European Green Deal

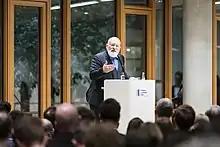
Timmermans delivering a speech about the Green Deal at the European Investment Bank Headquarters

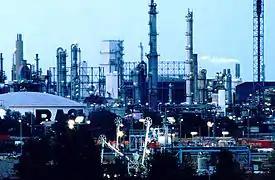
The German chemical company BASF was forced to cut production

With the 2020 COVID-19 pandemic spreading rapidly within the European Union, the focus on the European Green Deal diminished. Many leaders including the deputy minister, Kowalski, from Poland, a Romanian politician, and the Czech prime minister, Babiš, suggested either a yearly pause or a complete discontinuation of the deal. Many believe the current main focus of the European Union's current policymaking process should be the immediate, shorter-term crisis rather than climate change.